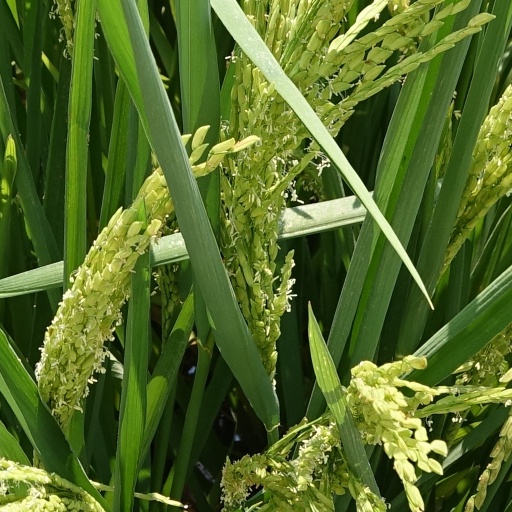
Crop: rice